Józefów, Biłgoraj County

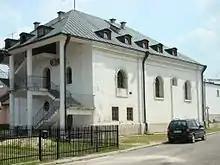
Józefów former synagogue, now a heritage library, 2013.

During the invasion of Poland at the start of World War II, first Wehrmacht units entered Józefów on September 17, 1939, after heavy fighting with Warsaw Armoured Motorized Brigade (see Battle of Tomaszów Lubelski). The Luftwaffe bombarded Józefów, destroying its center. On September 28, 1939, as part of the Soviet invasion of Poland, it was seized by the Red Army. They soon withdrew (see Treaty of Non-Aggression between Germany and the Soviet Union), leaving the village to become part of the Nazi's General Government. Initially, Jews remaining in Józefów continued living relatively normal lives, governed by the Jewish Committee or Judenrat. It was an important center of Polish resistance, with numerous battles and skirmishes taking place in the area (see Zamość Uprising). On May 13, 1942, Germans killed 100 local Jews, and on July 13 approximately another 1,500 in the Józefów Massacre. On June 1, 1943, Józefów was partially destroyed for the killing of two SS officers by Polish partisans. In the same year, the village of Parsykówka, which now is a district of Józefów, was destroyed. German units retreated from the village on July 24, 1944, during Operation Bagration.